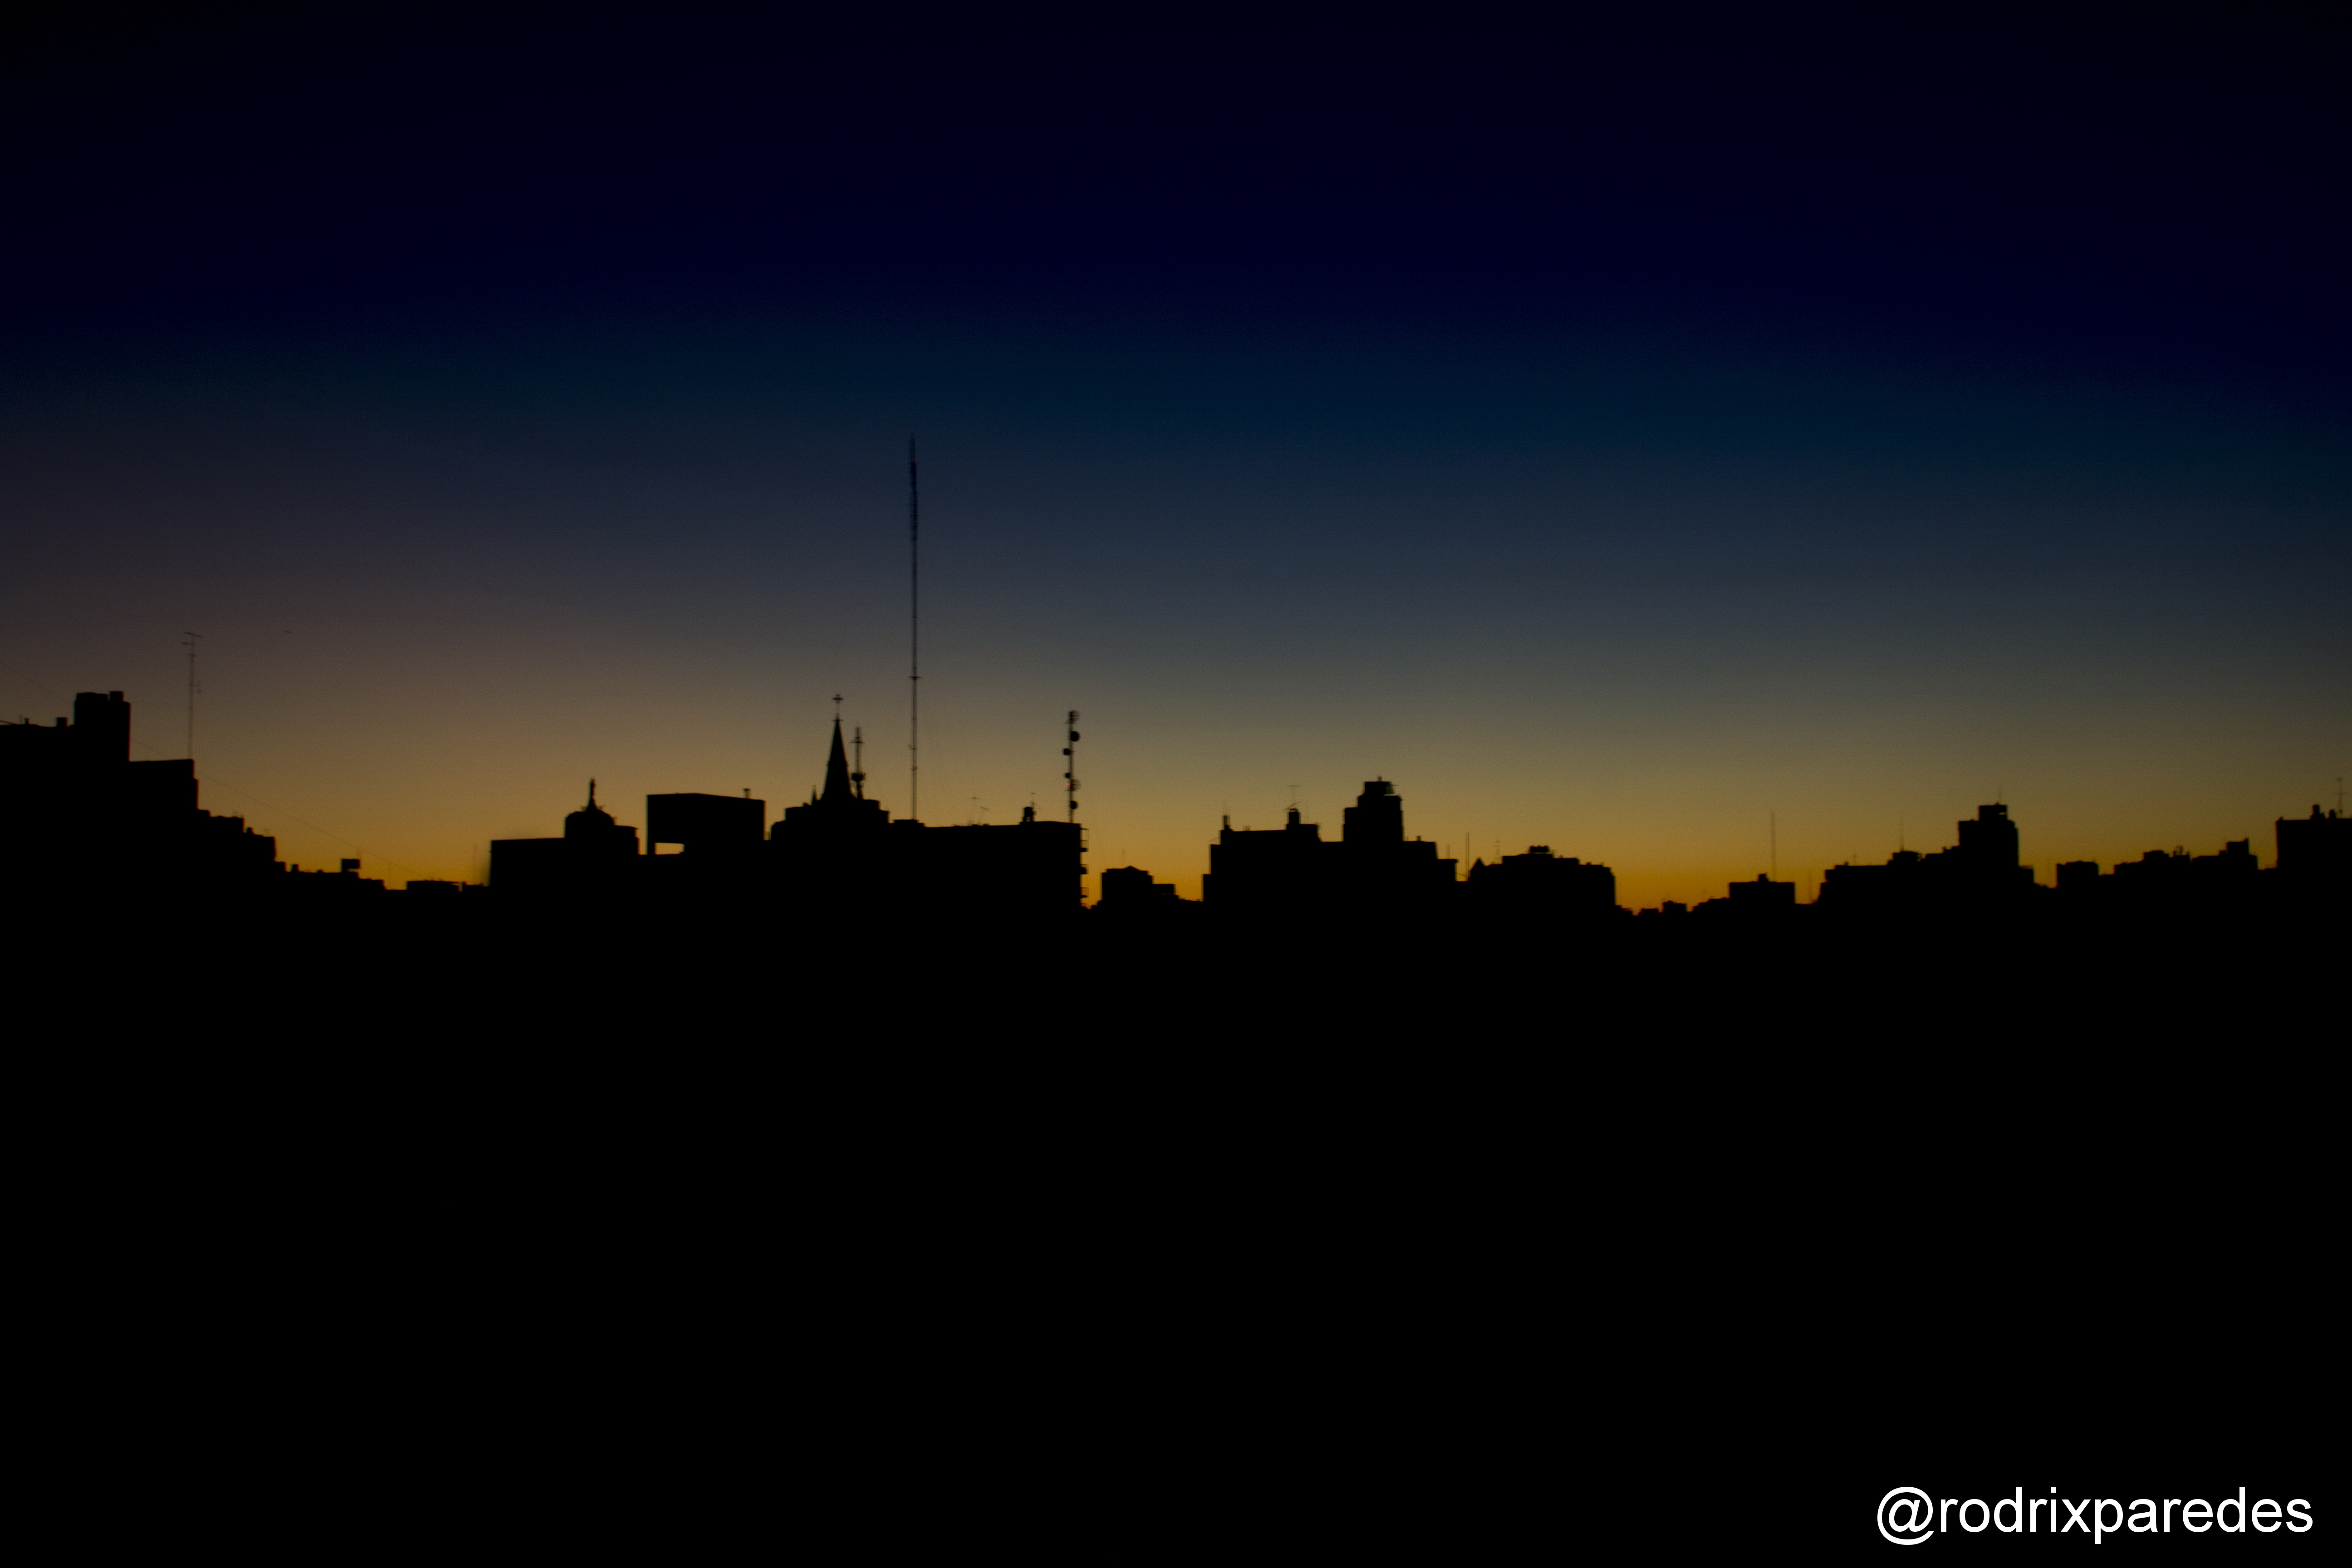
horizon, cloud, sky, sunrise, sunset, skyline, night, sunlight, morning, dawn, city, atmosphere, cityscape, panorama, dusk, evening, darkness, climate, atardecer, amanecer, afterglow, clima, breakingdawn